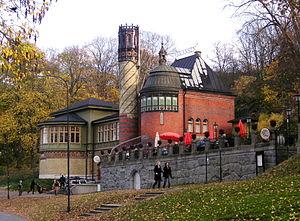
Skånska gruvan est un bâtiment situé sur l'île de Djurgården à Stockholm en Suède.